Coliseo La Tortuga

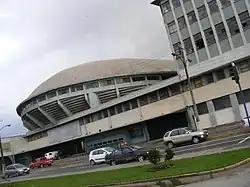

Coliseo La Tortuga is an indoor sporting arena located in Talcahuano, Chile. The capacity of the arena is 10,000 spectators and it is used mostly for basketball.